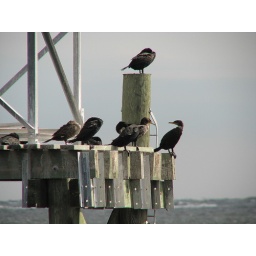
There was not that much birds in florida when we were there. Maybe it was the beach we went to.